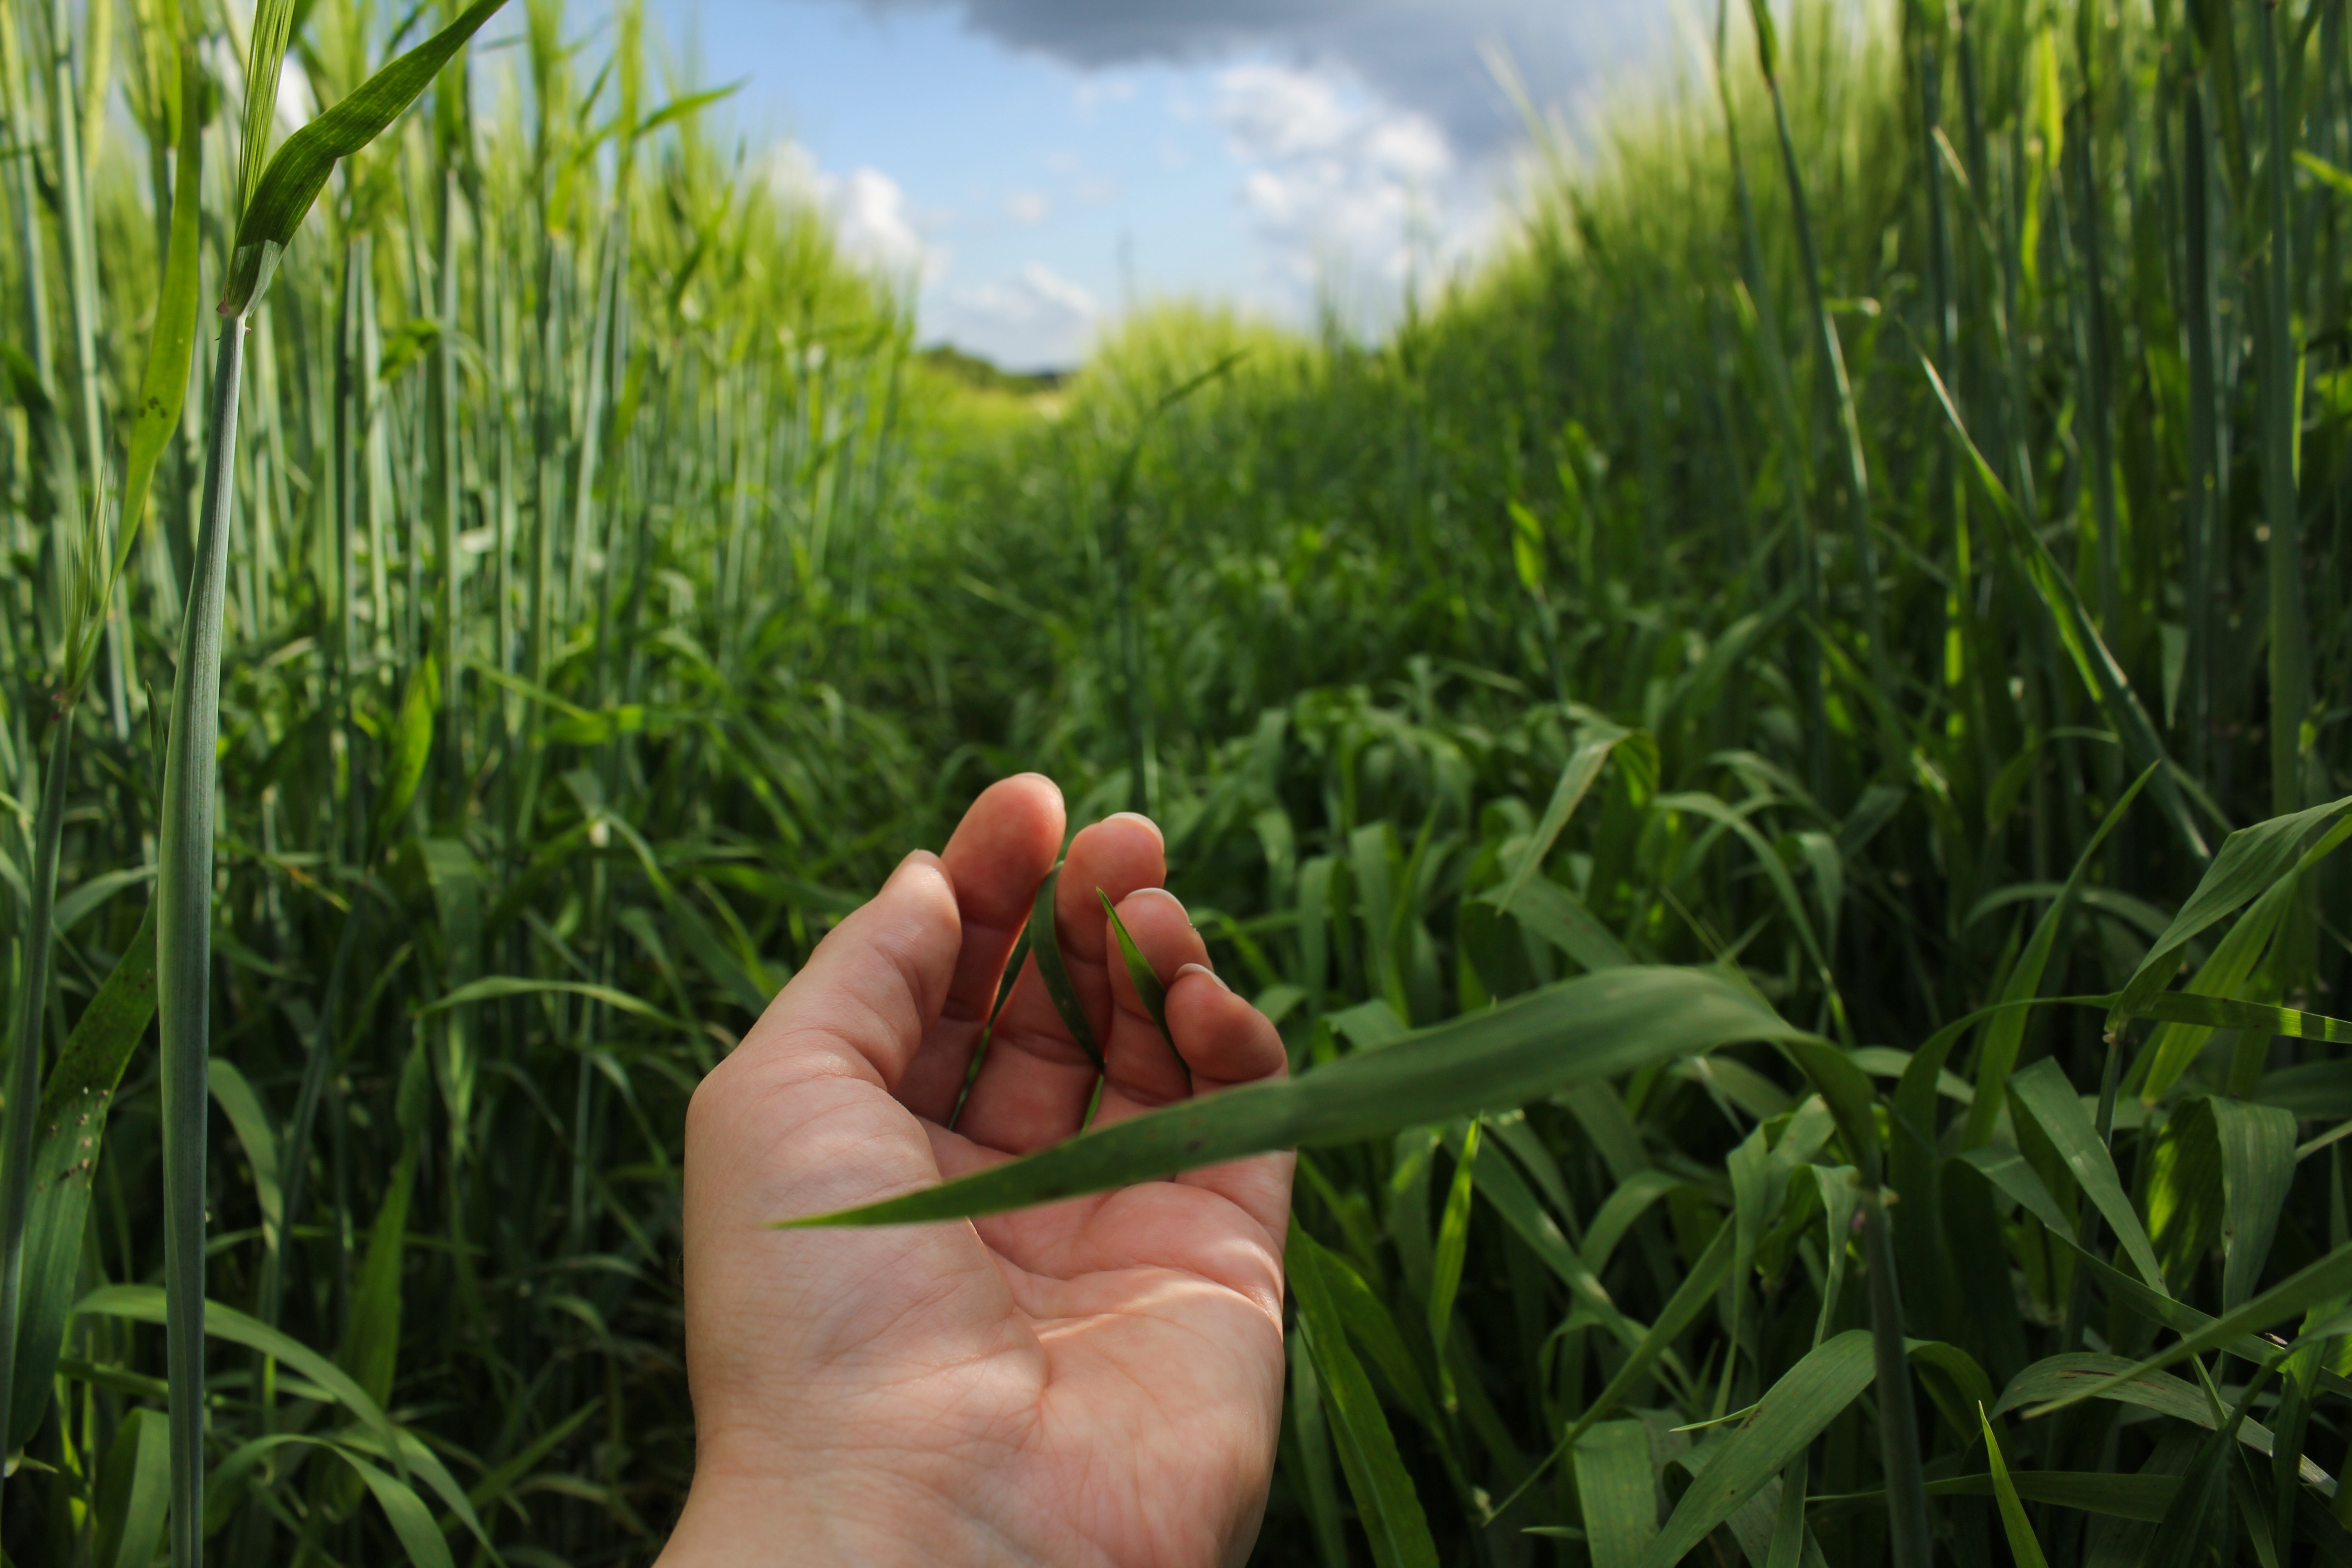
nature, grass, plant, field, lawn, meadow, leaf, flower, food, green, produce, crop, soil, botany, agriculture, grass family, plant stem